Bahaddur

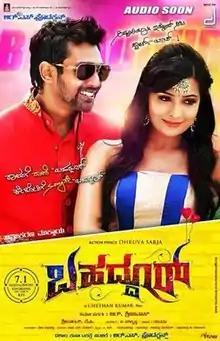

Bahaddur is a 2014 Indian Kannada-language masala film directed by Chethan Kumar and produced by R. Srinivas under R. S. Productions. The film stars Dhruva Sarja and Radhika Pandit, alongside P. Ravi Shankar, Achyuth Kumar, Jai Jagadish and Srinivasa Murthy. The music was composed by V. Harikrishna, while cinematography and editing were handled by Shreesha Kuduvalli and Deepu. S. Kumar.